Randy Savage

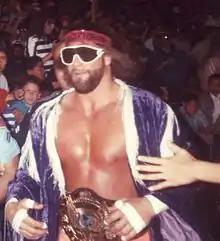
Savage in 1989

Randy Mario Poffo (November 15, 1952 – May 20, 2011), better known by his ring name "Macho Man" Randy Savage, was an American professional wrestler and professional baseball player. Widely regarded as one of the greatest professional wrestlers of all time, he is best known for his time in the World Wrestling Federation (WWF, later WWE) and World Championship Wrestling (WCW).